NXT TakeOver: Brooklyn 4

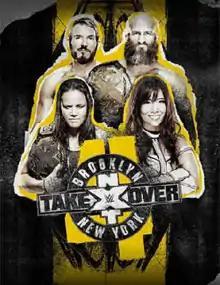
Promotional poster featuring Johnny Gargano, Tommaso Ciampa, Shayna Baszler and Kairi Sane

NXT TakeOver: Brooklyn 4 was the 21st NXT TakeOver and the fourth and final TakeOver: Brooklyn professional wrestling livestreaming event produced by WWE. It was held exclusively for wrestlers from the promotion's NXT brand division. The event aired exclusively on the WWE Network and took place on August 18, 2018, at the Barclays Center in Brooklyn, New York as part of that year's SummerSlam weekend.